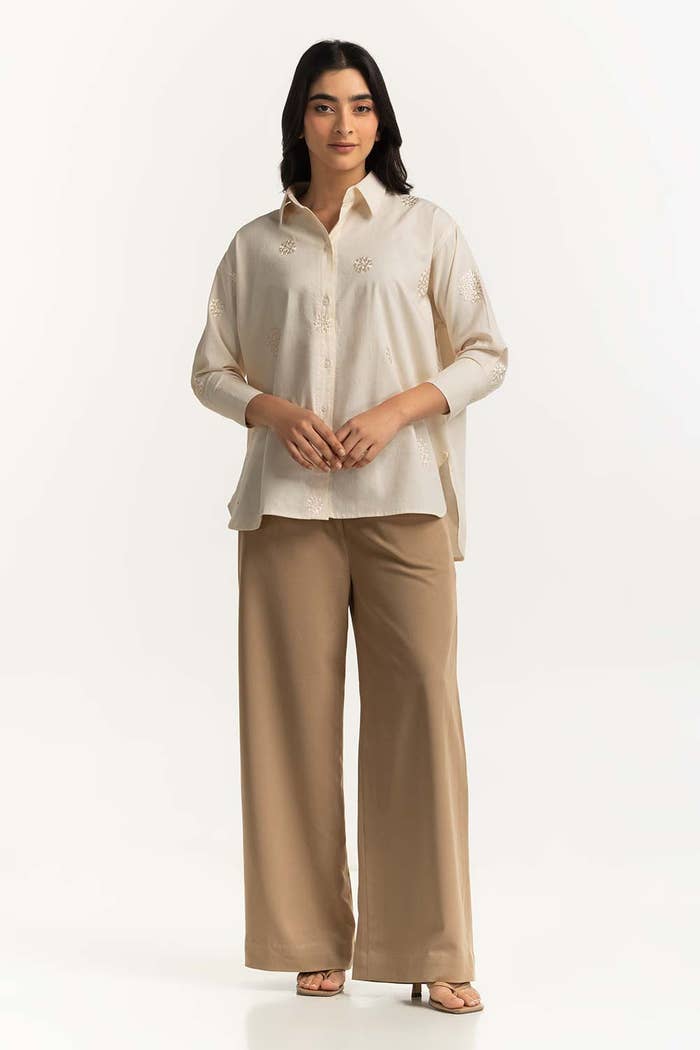
beige silk blend wide leg pants